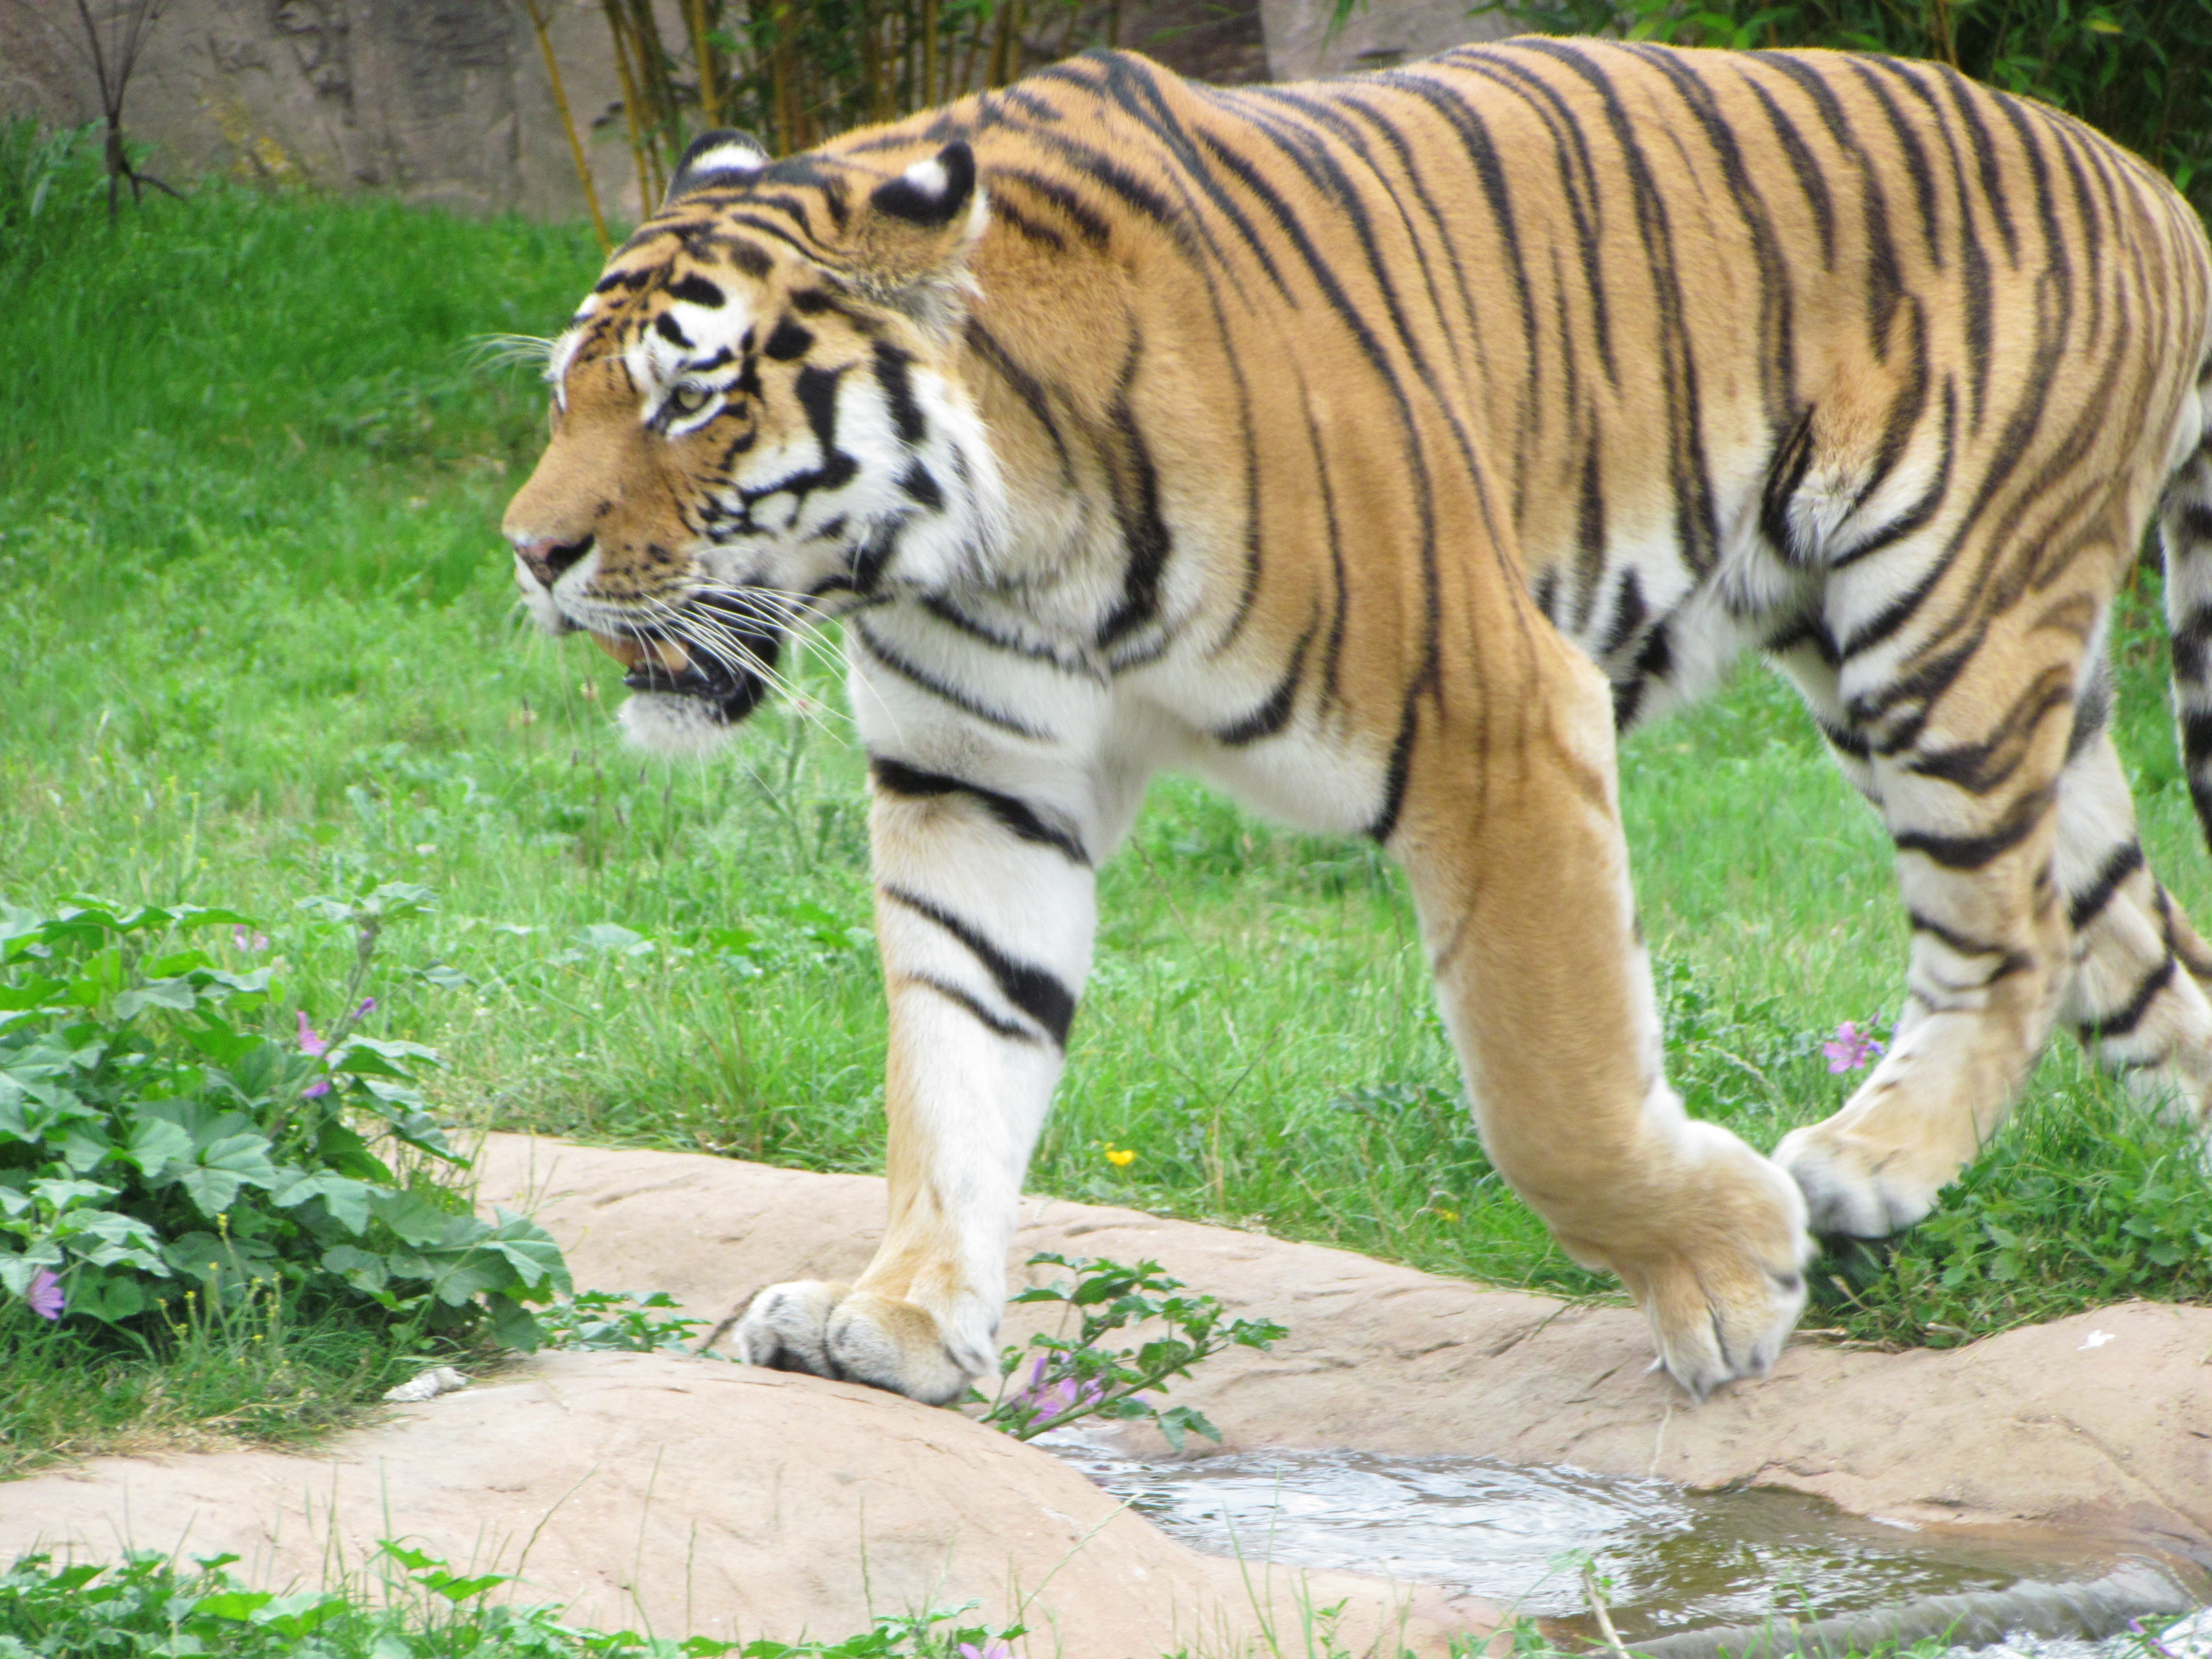
grass, walking, wildlife, wild, zoo, jungle, cat, mammal, predator, fauna, striped, tiger, vertebrate, carnivore, big cats, cat like mammal